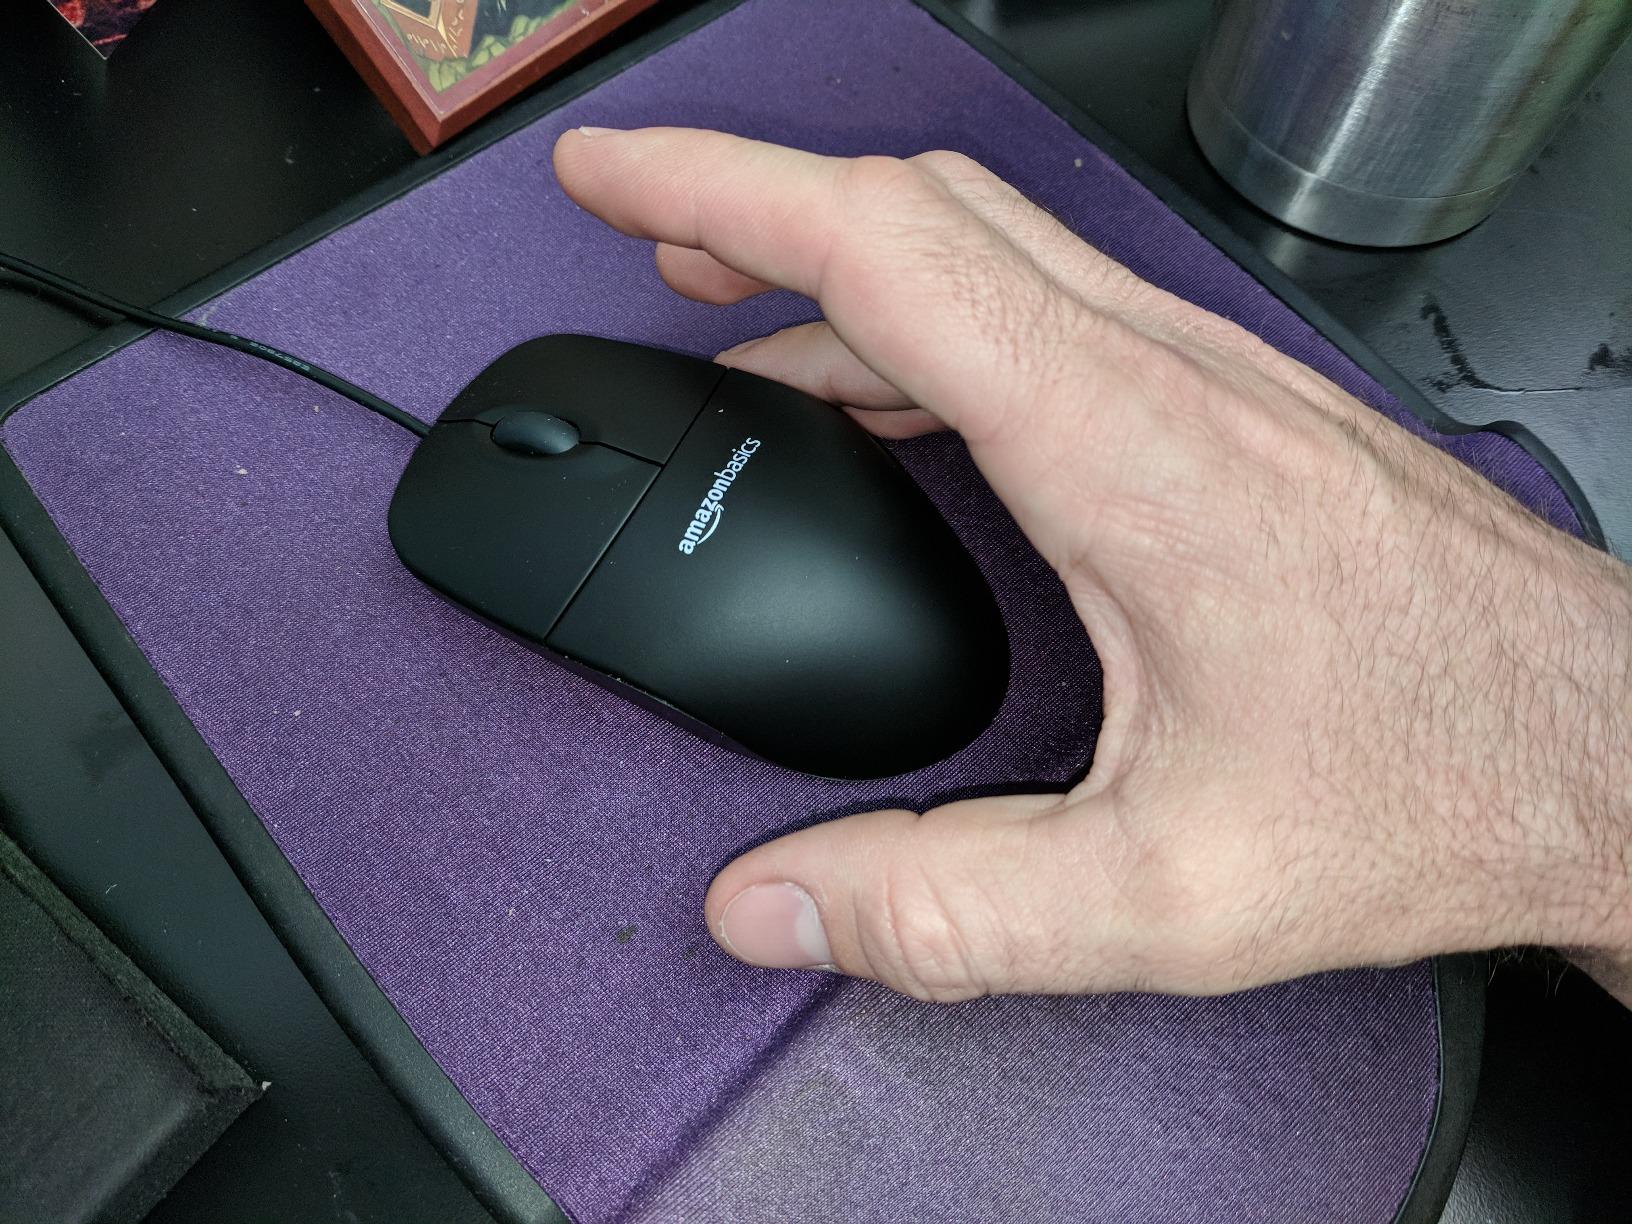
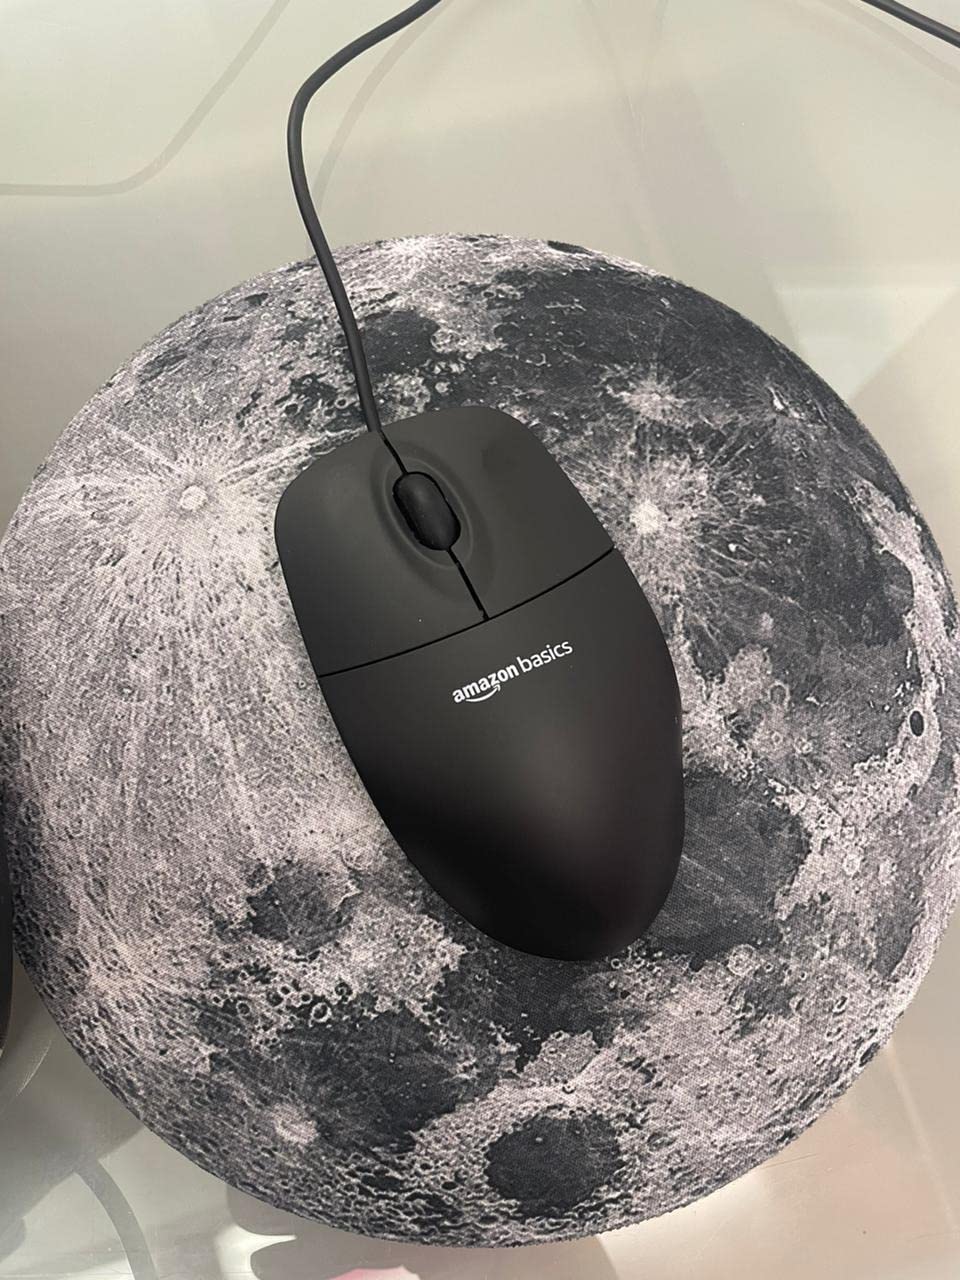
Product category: mouse
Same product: yes